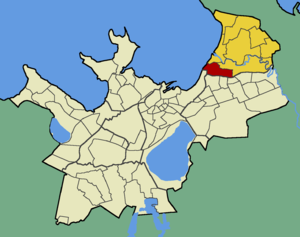
Maarjamäe est un quartier du district de Pirita à Tallinn en Estonie.